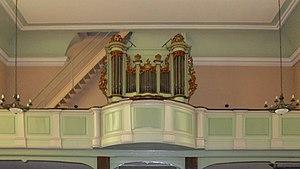
L'orgue par Louis Dubois à partir de 1759 dans d'église Saint-Nicolas d'Oberentzen
Oberentzen est une commune française située dans le département du Haut-Rhin, en région Grand Est.